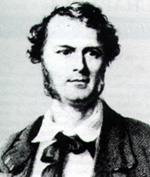
เจมส์ บรูก

|สี = gold
|ภาพ =File:Sir_James_Brooke_(1847)_by_Francis_Grant.jpg
|พระบรมนามาภิไธย =
|พระปรมาภิไธย =
|วันพระราชสมภพ = 29 เมษายน พ.ศ. 2346เมืองพาราณสี ประเทศอินเดีย
|วันสวรรคต =
|พระอิสริยยศ = รายาแห่งซาราวัก
|พระราชบิดา = โทมัส บรูก
|พระราชมารดา= แอนนา มาเรีย บรูก
|พระมเหสี =
|พระราชสวามี =
|พระราชโอรส/ธิดา =
|ราชวงศ์ =
|ทรงราชย์ = 18 สิงหาคม พ.ศ. 2385-11 มิถุนายน พ.ศ. 2411
|พิธีบรมราชาภิเษก =
|ระยะเวลาครองราชย์ = 27 ปี
|รัชกาลก่อนหน้า = ไม่มี (ตั้งตำแหน่งใหม่)
|รัชกาลถัดมา = ชาลส์ บรูก
||death_style=สิ้นพระชนม์|death_date=เบอร์ราตอร์ สหราชอาณาจักร
เซอร์ เจมส์ บรูก รายาแห่งซาราวัก (; 29 เมษายน พ.ศ. 2346 – 11 มิถุนายน พ.ศ. 2411) หรือคนไทยในอดีตเรียกว่า เย สัปบุรุษ เป็นนักผจญภัยชาวอังกฤษ และเป็นรายาผิวขาวแห่งซาราวักคนแรกที่แต่งตั้งโดยสุลต่านแห่งบรูไน
==ประวัติ==
เซอร์ เจมส์ บรูก เกิดที่เซคคอร์ซึ่งเป็นเขตหนึ่งของเมืองพาราณสี ประเทศอินเดียในปัจจุบัน บิดาเป็นชาวอังกฤษชื่อ โทมัส บรูก ส่วนมารดาเป็นชาวสก็อตจากฮาร์ทฟอร์ดเชอร์|เมืองฮาร์ทฟอร์ดเชอร์ชื่อ แอนนา มาเรีย ในวัยเด็กบรูกเข้าที่โรงเรียนนอร์วิช ต่อมาบรูกได้เดินทางไปประเทศพม่าพร้อมกับกองทหารของบริษัทอินเดียตะวันออกของอังกฤษเมื่อ พ.ศ. 2368 และได้รับบาดเจ็บจากการสู้รบจึงถูกส่งตัวกลับไปพักฟื้นที่อังกฤษ เมื่อหายดีแล้วได้กลับมาตะวันออกอีกครั้งหนึ่งเมื่อ พ.ศ. 2373 ผ่านทางมัทราส|เมืองมัทราส แต่คลาดไม่ทันกองทหารจึงไม่ได้เข้าประจำการ
บรูกจึงพยายามเริ่มต้นทำการค้ากับตะวันออกไกลแต่ไม่ประสบผลสำเร็จ ในปี พ.ศ. 2378 เมื่อบิดาของเขาเสียชีวิตลง บรูกได้รับมรดกเป็นเงินมากถึง 30,000 ปอนด์และได้ใช้เงินจำนวนนี้ลงทุนซื้อเรือ และตั้งชื่อเรือว่าเดอะรอยัลลิสต์ แล้วออกเดินทางไปบอร์เนียว ถึงกูจิง|เมืองกูจิงเมื่อเดือนสิงหาคม พ.ศ. 2381 ซึ่งเป็นช่วงที่ชนพื้นเมืองก่อกบฏต่อต้านสุลต่านแห่งบรูไนอยู่พอดี บรูกเสนอให้ความช่วยเหลือและสามารถเจรจาสงบศึกได้เป็นผลสำเร็จ ทำให้สุลต่านแต่งตั้งบรูกให้เป็น รายาแห่งซาราวัก ด้วยเกรงอำนาจทางทหารของเขา เมื่อวันที่ 24 กันยายน พ.ศ. 2384
บรูกเริ่มวางรากฐานปูอำนาจของตนไปทั่วซาราวัก ปฏิรูประบบบริหาร แก้ไขปรับปรุงกฎหมาย ปราบปรามโจรสลัดซึ่งเป็นปัญหาที่ต่อเนื่องไปตลอดเวลาที่บรูกปกครอง บรูกเดินทางกลับอังกฤษเป็นการชั่วคราวเมื่อ พ.ศ. 2390 และได้รับการแต่งตั้งเป็นผู้ว่าราชการและผู้บัญชาการทหารแห่งลาบวน ได้เป็นกงสุลทั่วไปของอังกฤษแห่งบอร์เนียวและได้รับพระราชทานเหรียญตราเป็นอัศวินชั้นบาธใช้คำนำหน้าว่า "เซอร์"
==ชีวิตในบั้นปลาย==
ไฟล์:James Brooke photo.jpg |frame|left|เซอร์ เจมส์ บรูก
ในปี พ.ศ. 2394 บรูกถูกกล่าวว่าใช้อำนาจในทางที่ผิด และถูกสอบสวนโดยคณะกรรมการสอบสวนที่โปรดเกล้าแต่งตั้งจากสิงคโปร์ แม้จะพ้นข้อหา แต่เหตุการณ์ก็ได้หลอกหลอนบรูกอยู่ตลอดเวลา
บรูกเสียชีวิตเมื่อ พ.ศ. 2411จากเส้นโลหิตในสมองแตก 3 ครั้งในเวลา 10 ปี หลานชายของบรูก ชื่อ ชาร์ลส์ บรูก|ชาร์ลส์ แอนโทนี จอห์นสัน บรูก ซึ่งเป็นรายามุดา (มกุฎราชกุมาร) ได้รับการแต่งตั้งให้ดำรงดำแหน่ง "รายา" องค์ต่อมา
เรื่องราวเกี่ยวกับเซอร์ เจมส์ บรูก ได้รับการกล่าวขานนำไปเขียนหนังสือและแต่งบทละครหลายเรื่อง ตัวละครเรื่อง "ลอร์ดจิม" โดยโจเซฟ คอนราด ก็ใช้ชีวิตจริงของเซอร์ เจมส์ บรูกเป็นแนวทางในการสร้างเรื่อง มีการนำชื่อของบรูกตั้งชื่อต้น "หม้อข้าวหม้อแกงลิง" ในชื่อวิทยาศาสตร์ว่า ""Nepenthes rajah"" เพื่อเป็นเกียรติแก่เขาโดยโจเซฟ ดาลตัน ฮุกเกอร์
==อ้างอิง==
*Barley, Nigel. White Rajah. London:Time Warner, 2002 ISBN 978-0316859202
*Cavendish, Richard. "Birth of Sir James Brooke." "History Today". April 2003, Vol. 53, Issue 4.
*Doering, Jonathan. "The Enigmatic Sir James Brooke." "Contemporary Review", July, 2003. (Book review of "White Rajah" by Nigel Barley. Little, Brown. ISBN 0-316-85920-6.)
*Jacob, Gertrude Le Grand. "The Raja of Saráwak: An Account of Sir James Brooks. K. C. B., LL. D., Given Chiefly Through Letters and Journals". London: MacMillan, 1876.
*Owen Rutter|Rutter, Owen (ed) "Rajah Brooke & Angela Burdett-Coutts, 1st Baroness Burdett-Coutts|Baroness Burdett Coutts. Consisting of the letters from Sir James Brooke to Miss Angela, afterwards Baroness, Burdett Coutts" 1935.
*Wason, Charles William. "The Annual Register: A Review of Public Events at Home and Abroad for the Year 1868." London: Rivingtons, Waterloo Place, 1869. pp. 162-163.
หมวดหมู่:นักผจญภัยชาวอังกฤษ
หมวดหมู่:ราชวงศ์ซาราวัก
หมวดหมู่:บุคคลจากพาราณสี
หมวดหมู่:บุคคลจากรัฐซาราวัก
หมวดหมู่:ชาวสหราชอาณาจักรที่มีความหลากหลายทางเพศ
หมวดหมู่:เซอร์